Lisa Stein

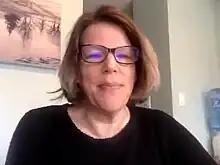
Stein in 2021

Lisa Y. Stein is an American biologist who is a professor at the University of Alberta. Her research considers the microbiology of climate change. She was awarded the 2022 University of Alberta Killam Award for Excellence in Mentoring.